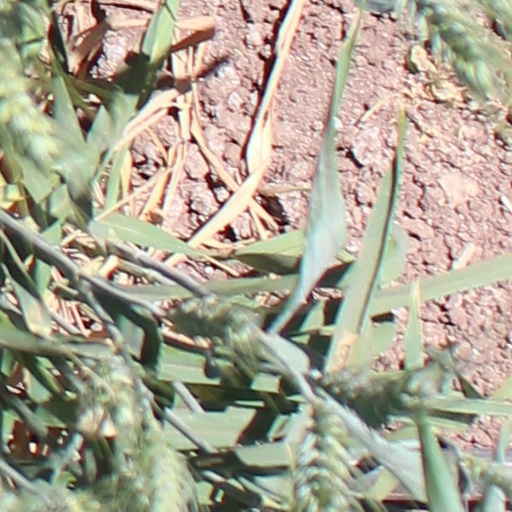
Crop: wheat